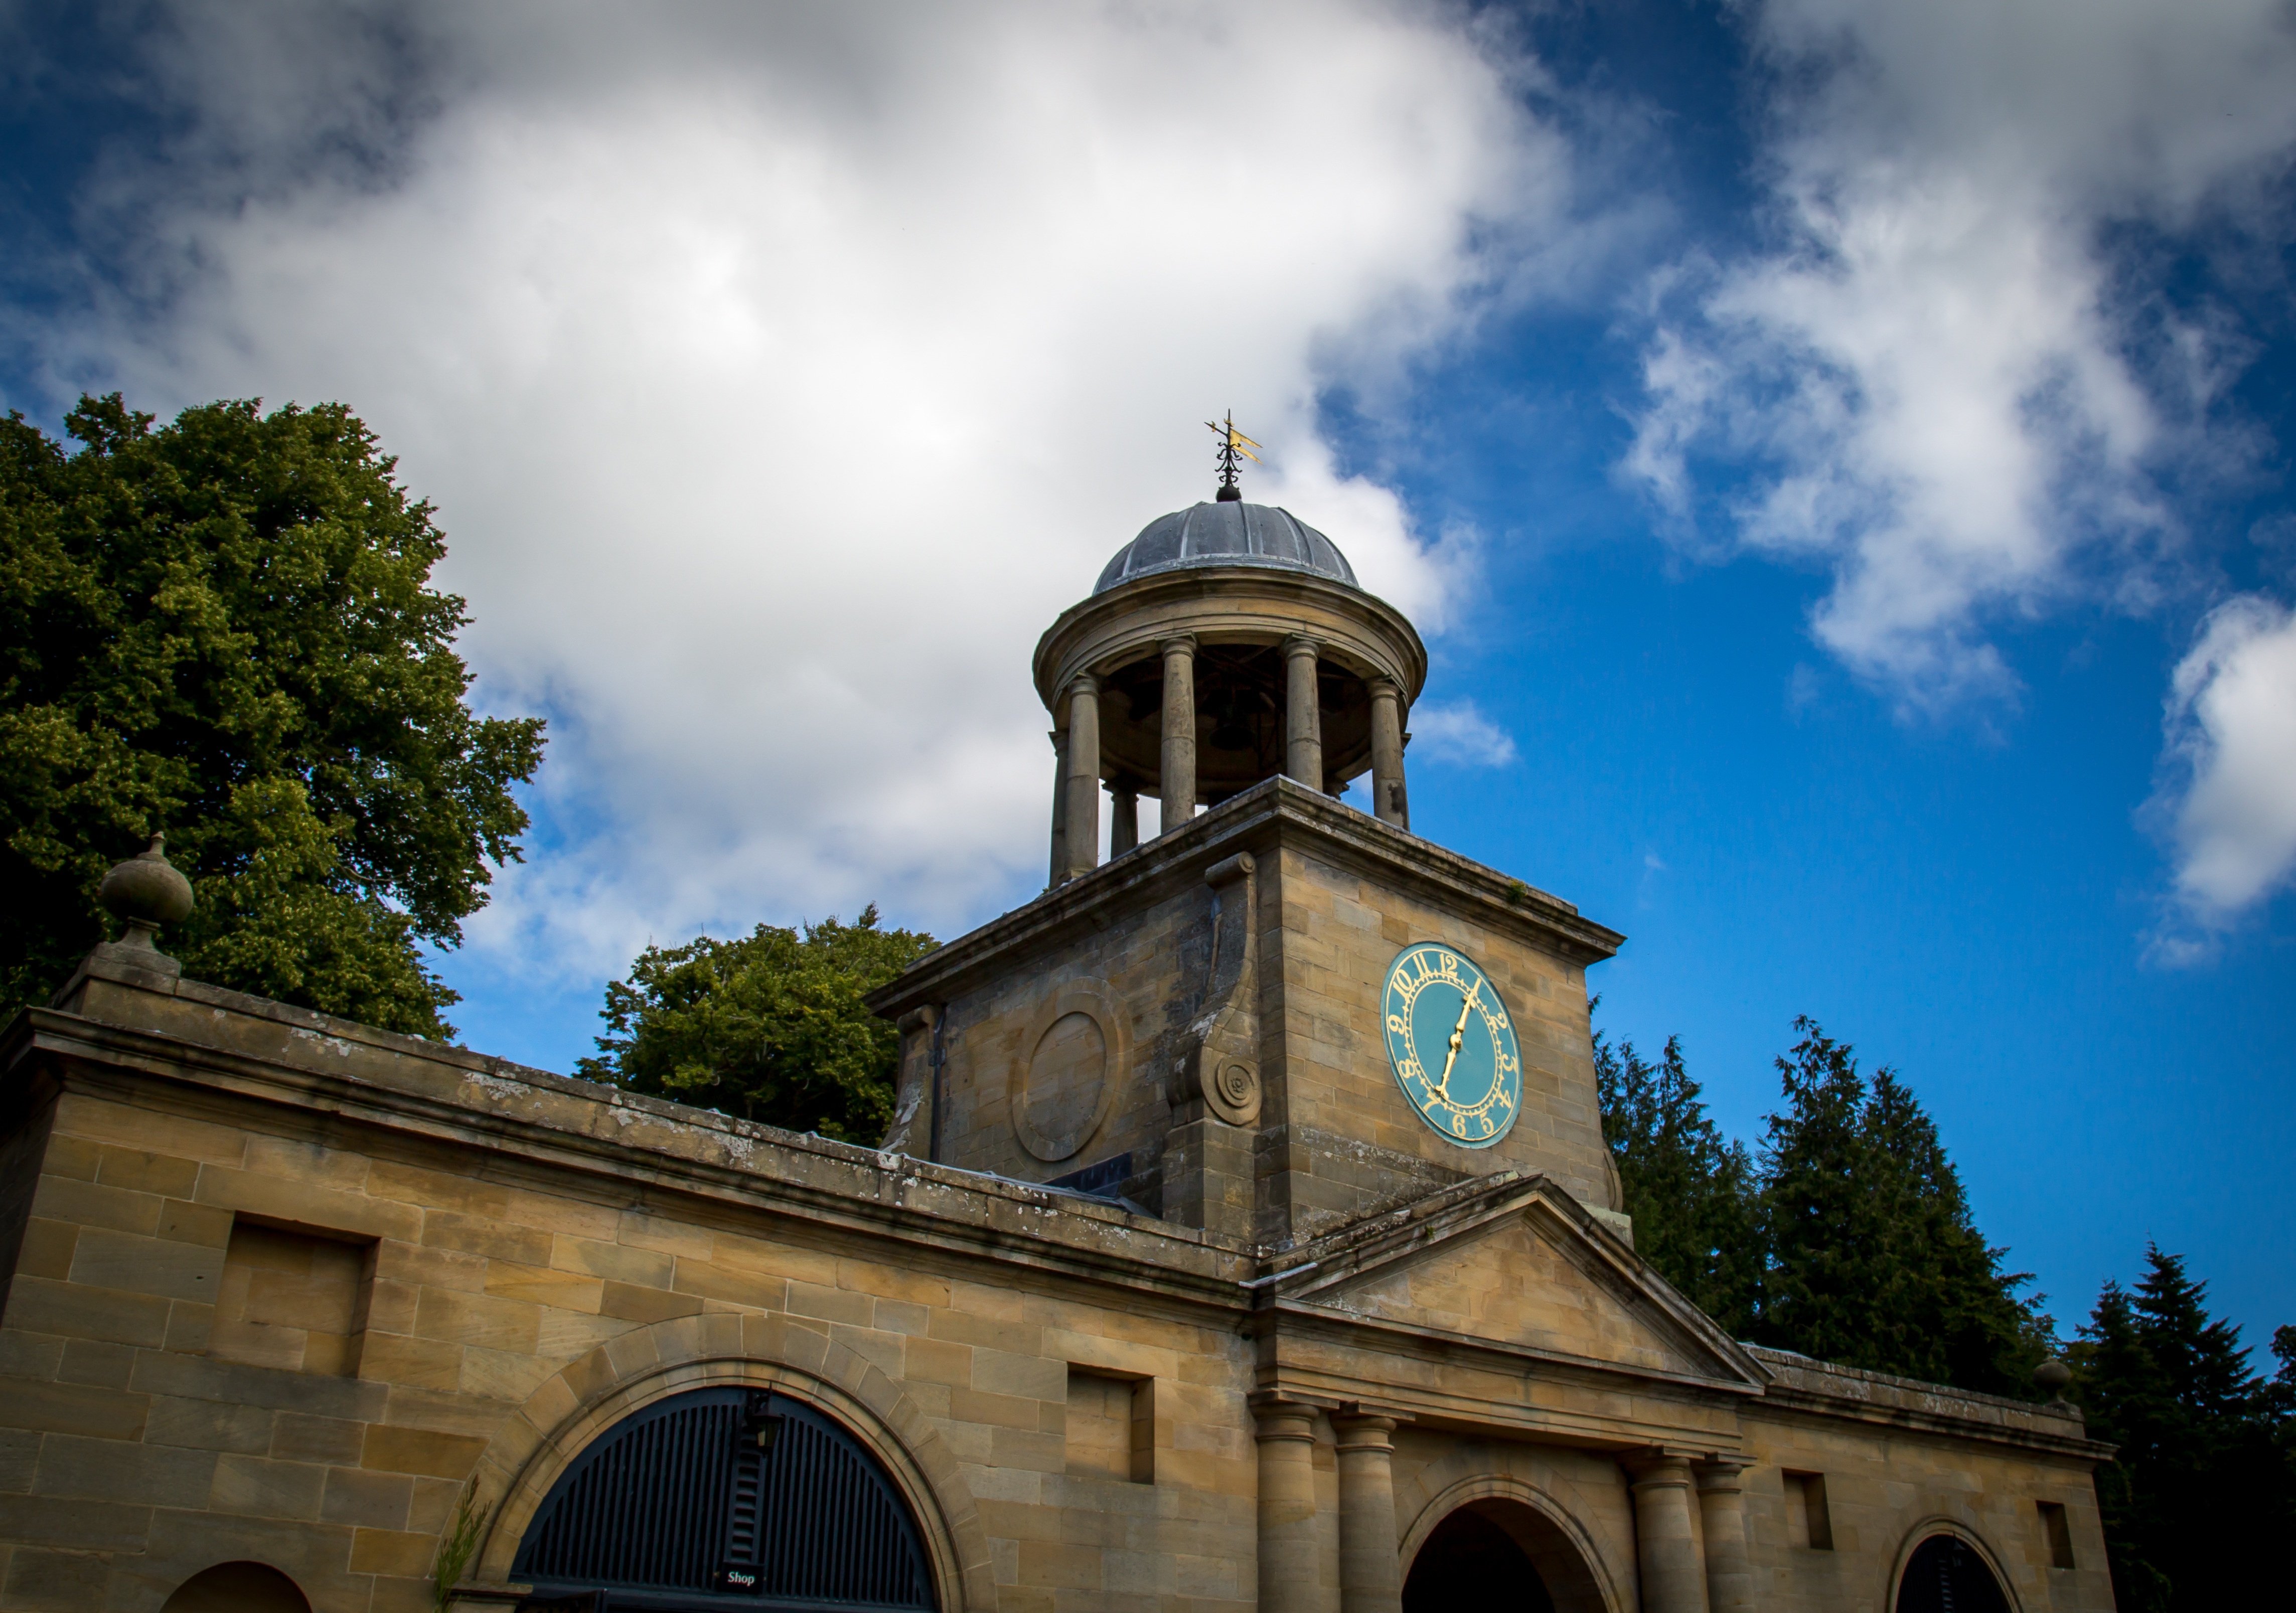
clock, building, summer, tower, church, chapel, place of worship, clock tower, bell tower, steeple, monastery, wallington